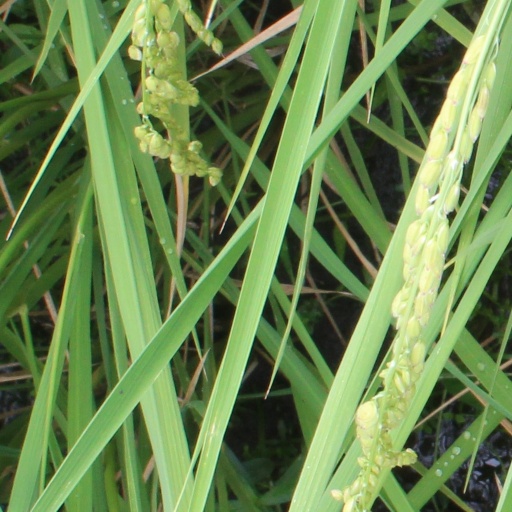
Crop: rice